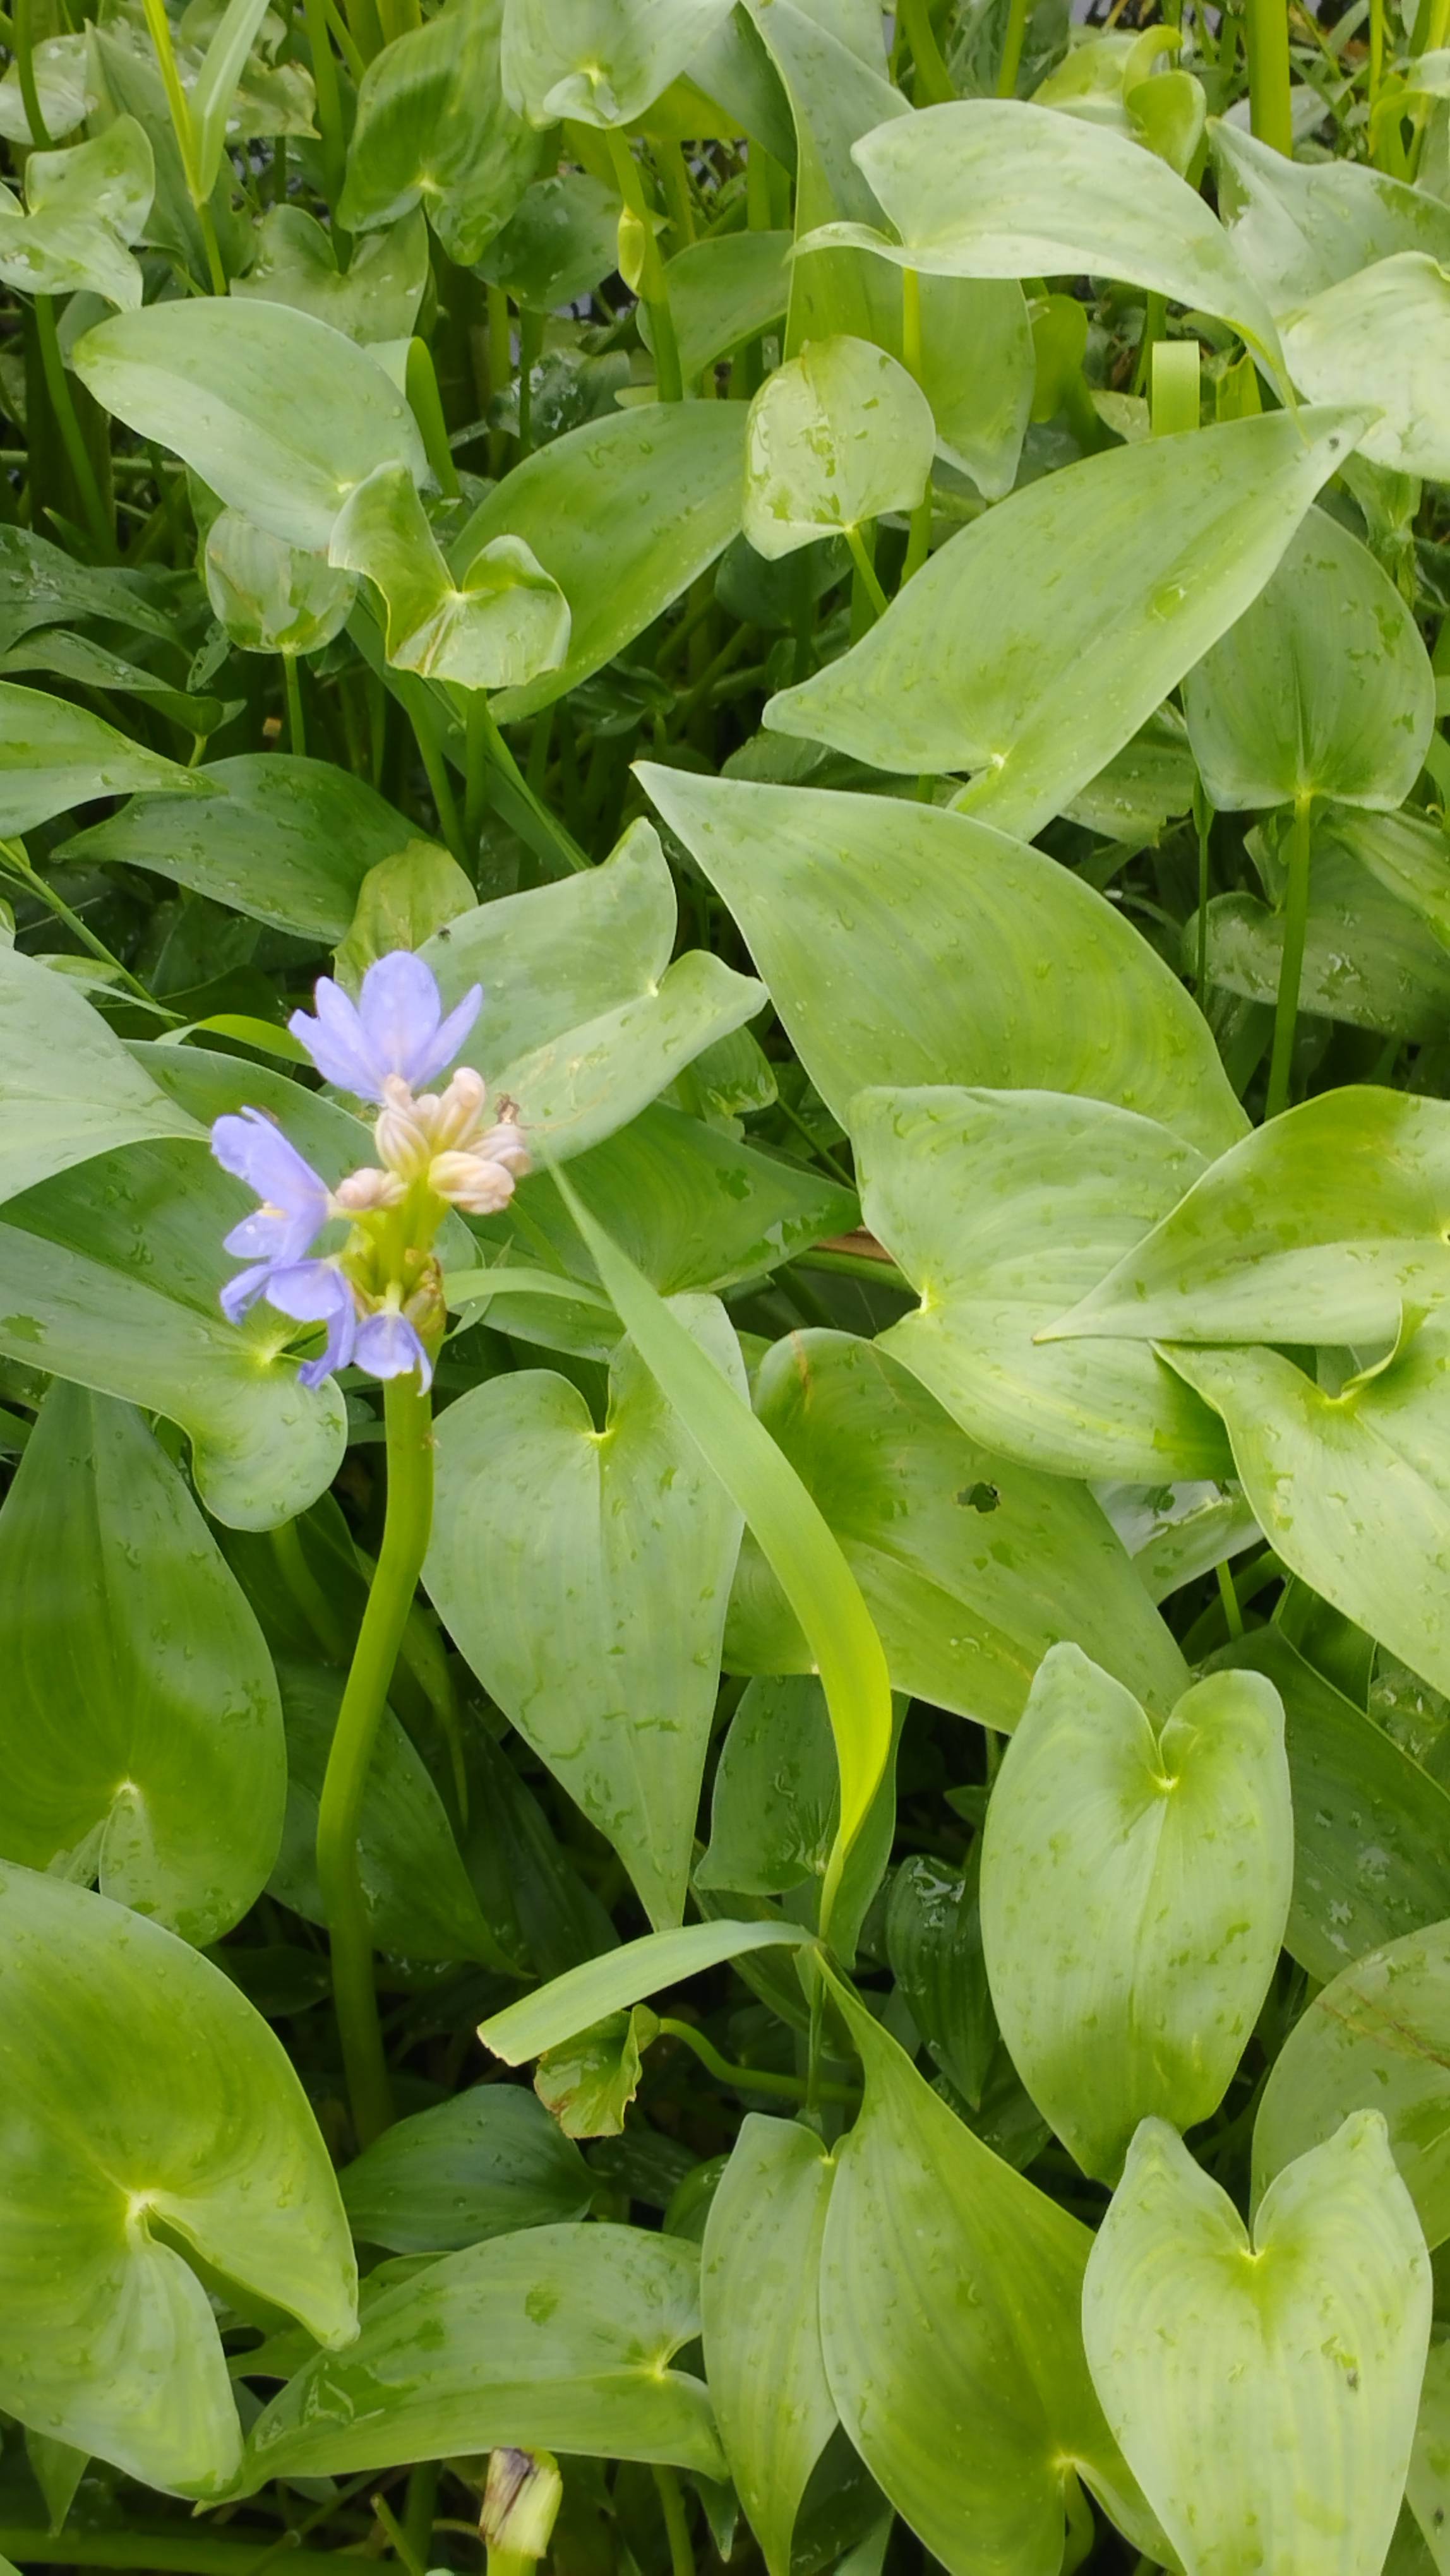
Species: Heartleaf False Pickerelweed (Monochoria korsakowii)